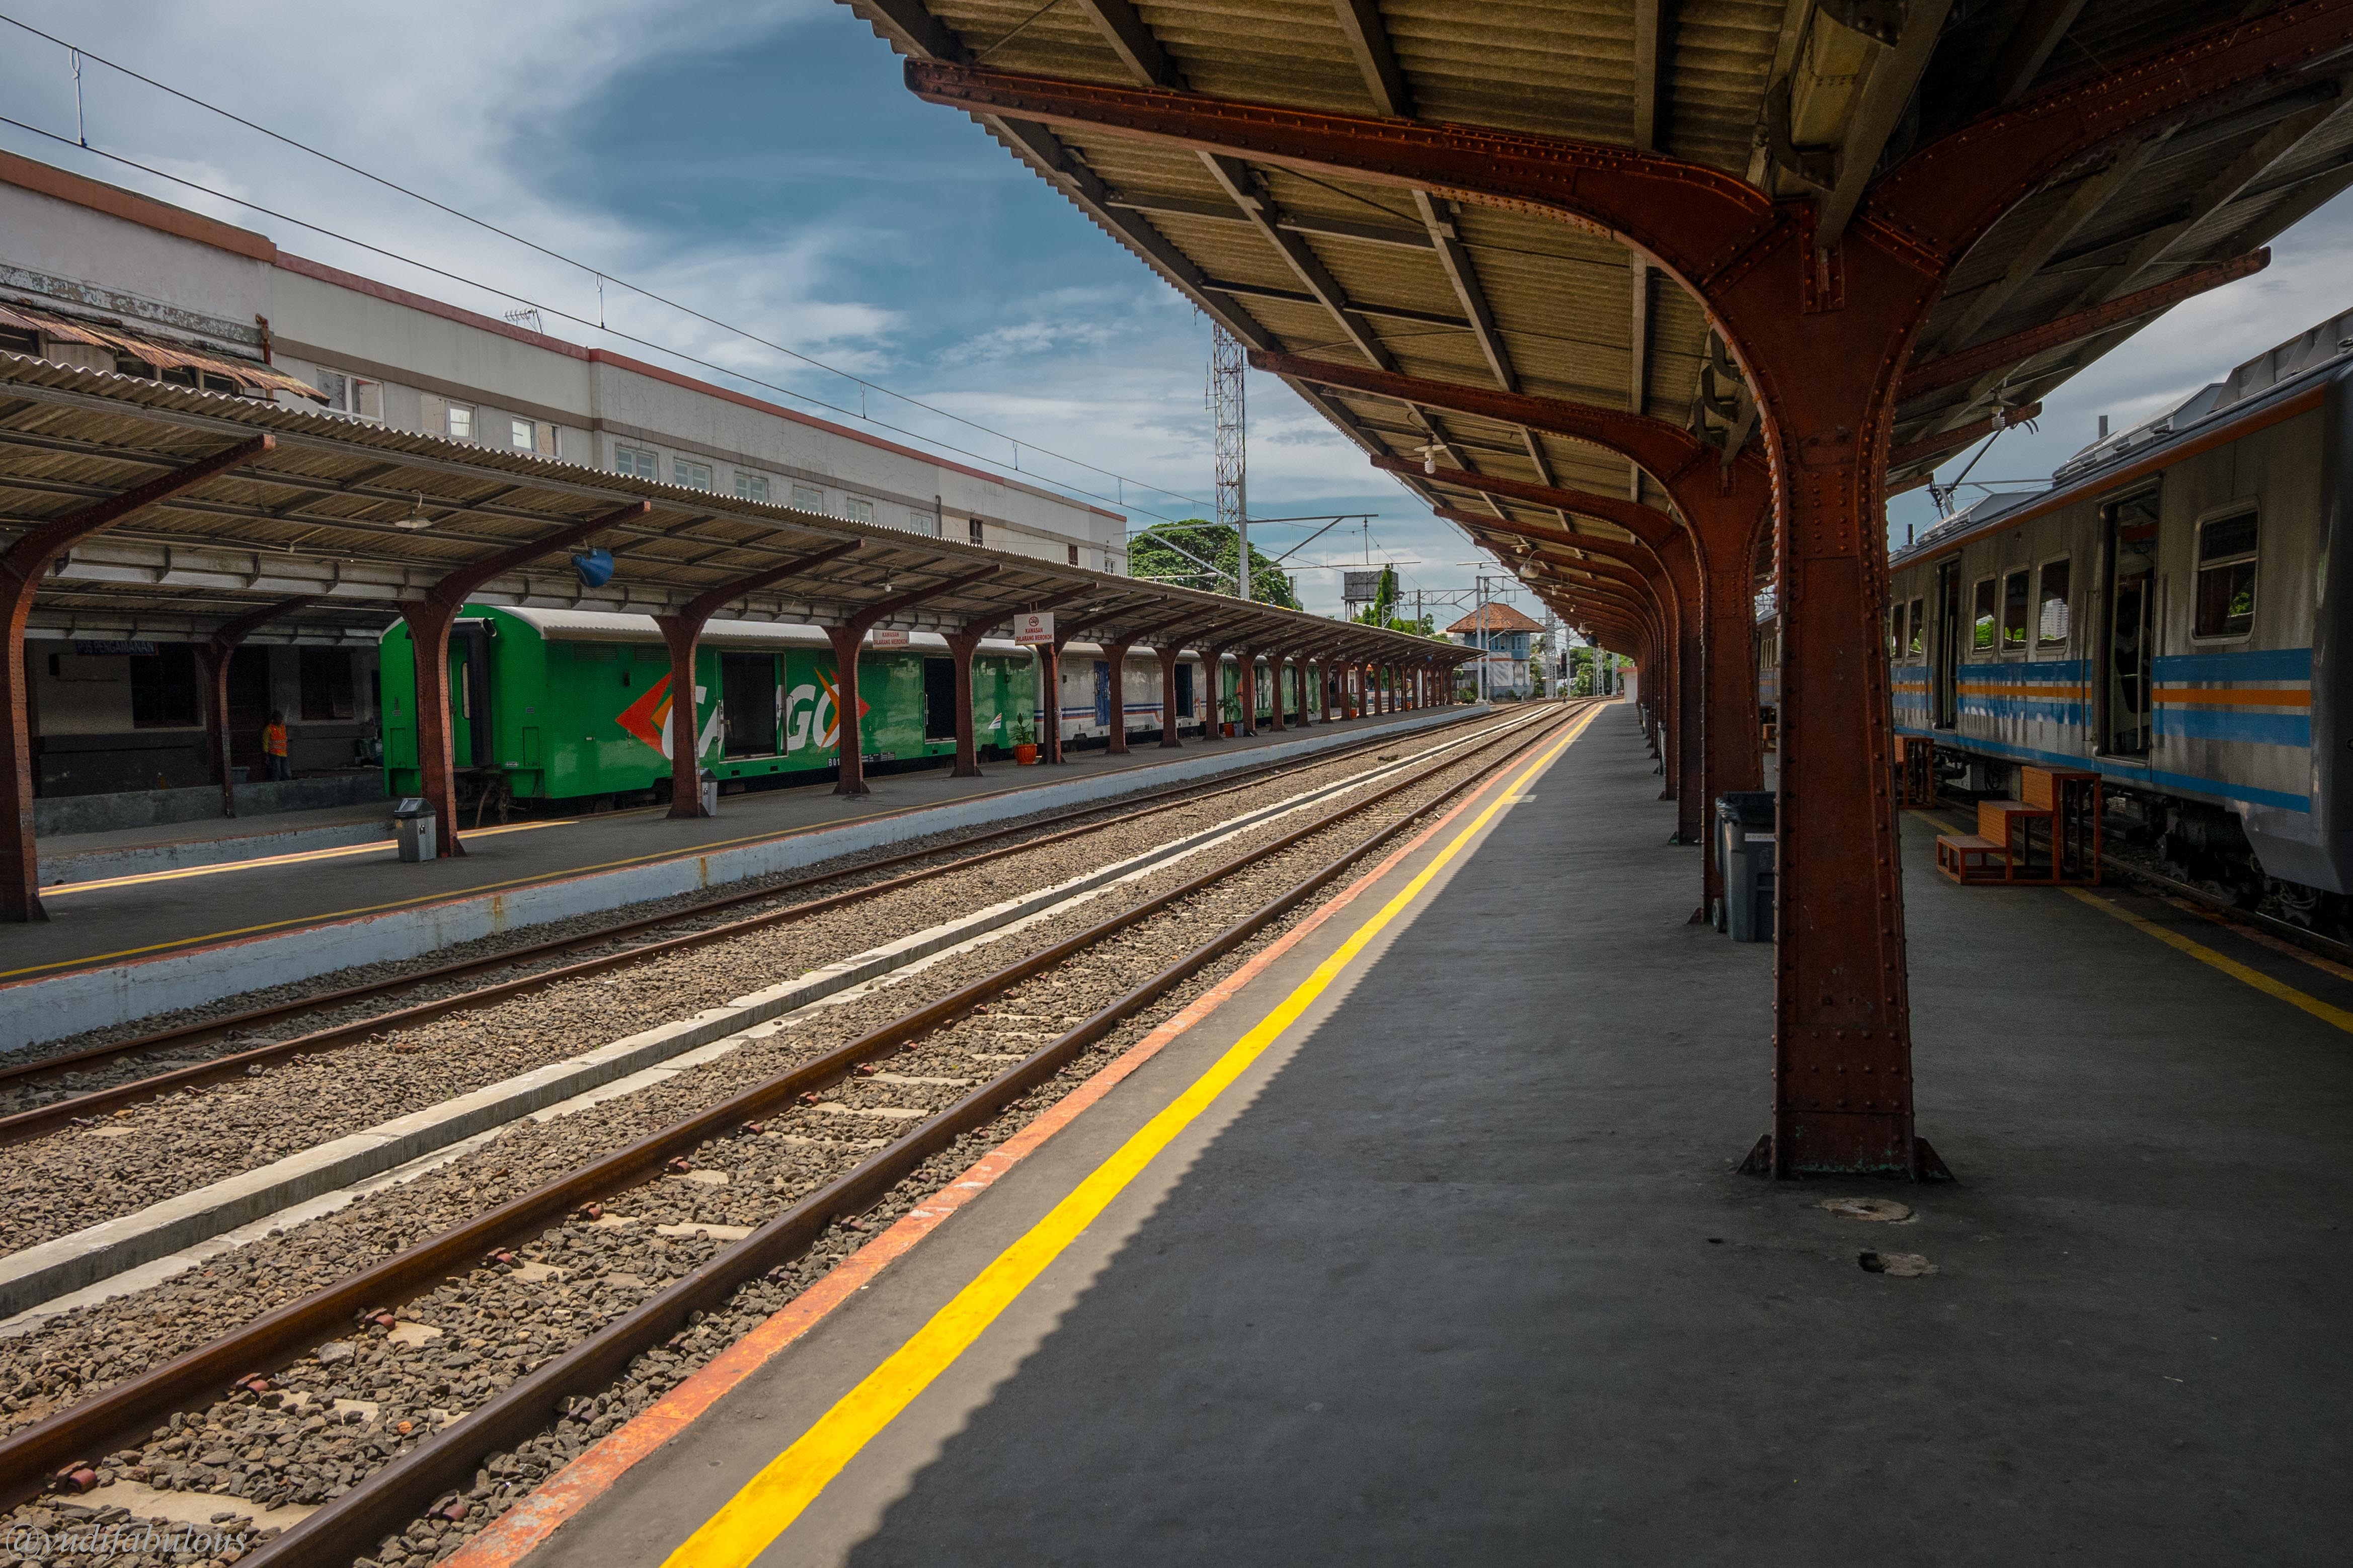
sky, track, train, overpass, transport, vehicle, station, train station, lane, public transport, metro station, passenger, junction, rail transport, urban area, rolling stock, metropolitan area, rapid transit